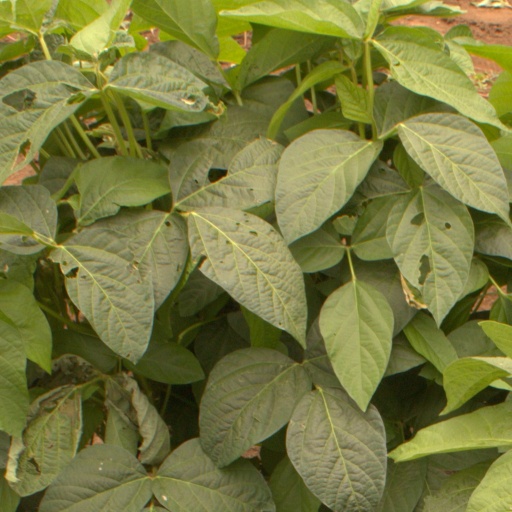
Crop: soybean